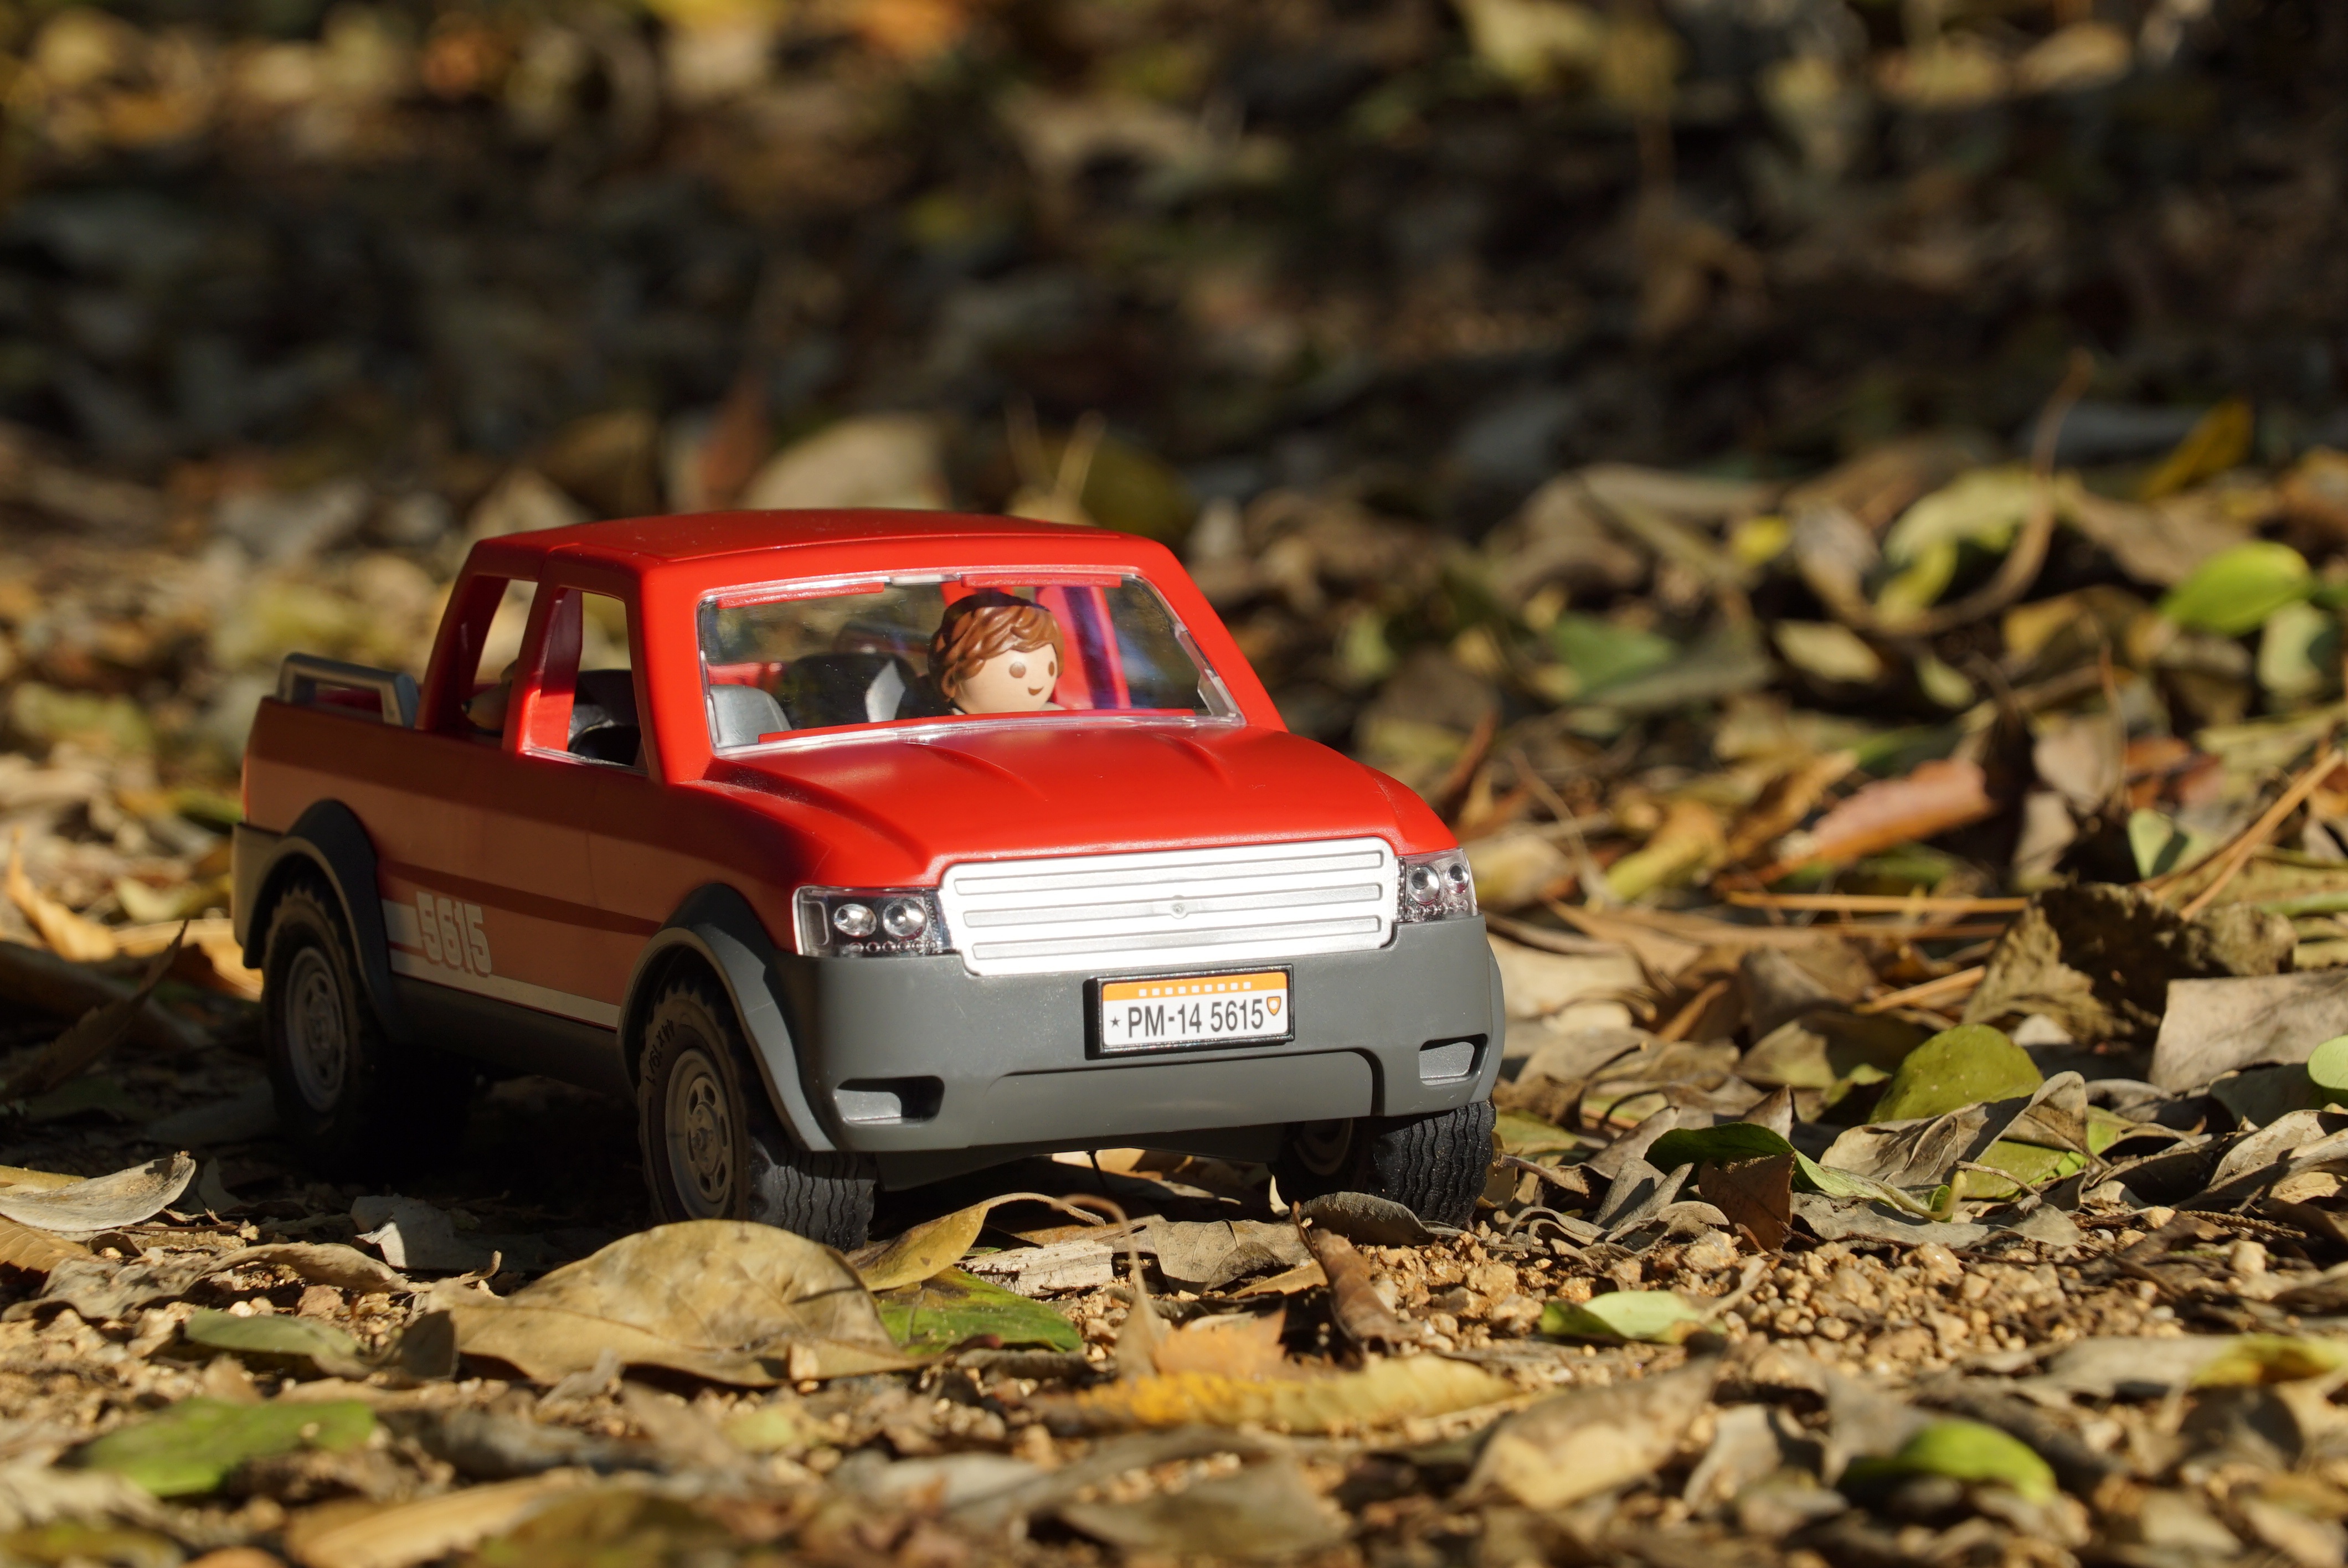
trail, car, vehicle, mud, autumn, soil, playmobil, racing, off road, pickup truck, off road vehicle, sport utility vehicle, auto racing, off roading, rallying, off road racing, 4 wheel drive